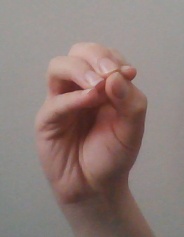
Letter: ha